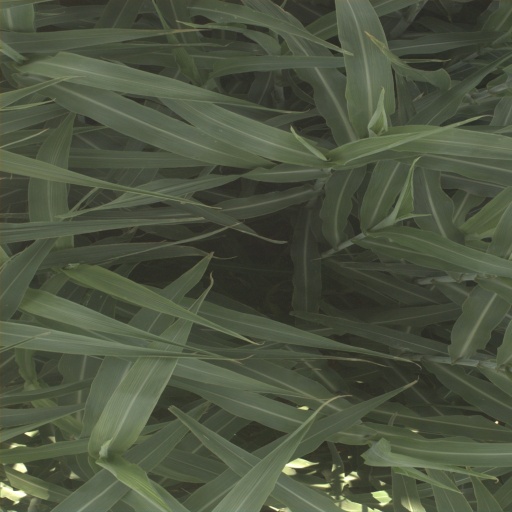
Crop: sorghum